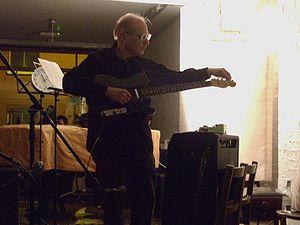
Henry Flynt né en 1940 à Greensboro, est un philosophe, musicien, activiste anti-art et artiste.